Smash (Russian band)

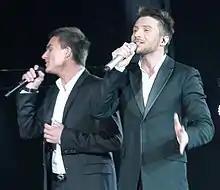
Smash!! shortly reunited in 2011 for a performance at Lazarev's concert.

Shortly after Smash!!'s second album was released, it was revealed that Lazarev had left the duo after he did not appear during the album presentation. Their last concert together was in Kyiv in December 2004. Topalov and Lazerev later cited tension between each other was the main reason for the duo to disband. Contributing to the tension were the rumours that Lazarev wanted to start a solo career without Topalov, Topalov's problems with drug addiction and general tiredness of each other.